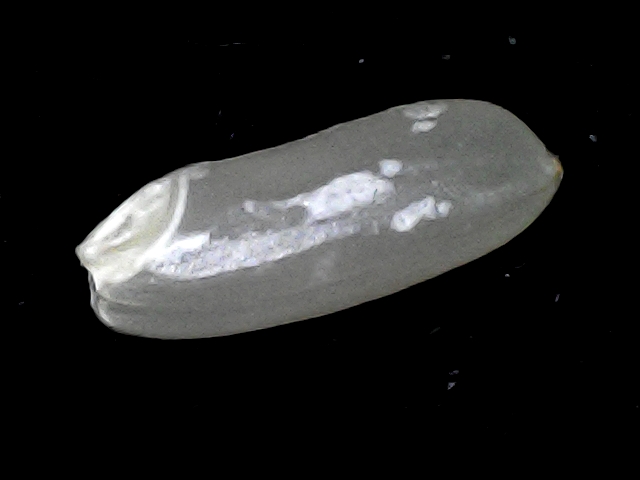
Rice variety: BD51